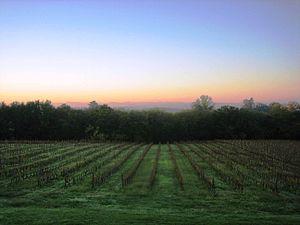
Les vignes du village. Paysage du vignoble gascon à Castelnau-d'Auzan.
Le côtes-de-gascogne est un vin français d'indication géographique protégée, remplaçant depuis 2009 les vins de pays des côtes de Gascogne, des côtes de Montestruc et des côtes du Condomois.
La cuisine occitane est une cuisine diversifiée qui a des traits caractéristiques de la cuisine méditerranéenne, mais se différencie des cuisines catalane et italienne. En raison de la taille de l'Occitanie et la grande variété de ses terroirs, allant des Pyrénées aux Alpes, de la côte méditerranéenne au Massif central qu'elle englobe majoritairement, c'est une cuisine très variée mais, au-delà de la traditionnelle partition entre l'usage de la graisse de canard au sud ouest et de l'huile d'olive au sud-est, il existe un certain nombre de traits communs à l'ensemble de ce territoire et l'opposant parfois nettement au reste de la France.
Castelnau d'Auzan est une ancienne commune du Sud-Ouest de la France en Gascogne, située dans le département du Gers et la région Occitanie. Le 1ᵉʳ janvier 2016, elle fusionne avec Labarrère pour former la commune nouvelle de Castelnau-d'Auzan-Labarrère.
L'armagnac est une eau-de-vie de vin produite dans les départements français du Gers, des Landes et du Lot-et-Garonne, avec des dénominations géographiquement plus restreintes : le bas-armagnac, l'armagnac-ténarèze et le haut-armagnac. La mention blanche-armagnac partage la même aire de production, mais avec un cahier des charges un peu particulier. Toutes ces dénominations doivent leur nom à l'ancienne province d'Armagnac, qui constitue une partie du vignoble du Sud-Ouest.